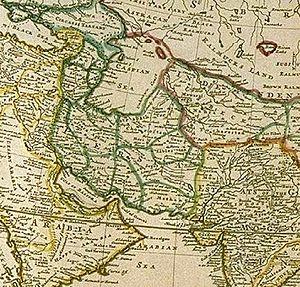
Carte d'Herman Moll, vers1720
La princesse Tarakanova ou Ielizaveta Vladimirskaïa est une femme d'origine inconnue, née entre 1745 et 1753 et morte le 4 décembre 1775 à Saint-Pétersbourg dans l'Empire russe.